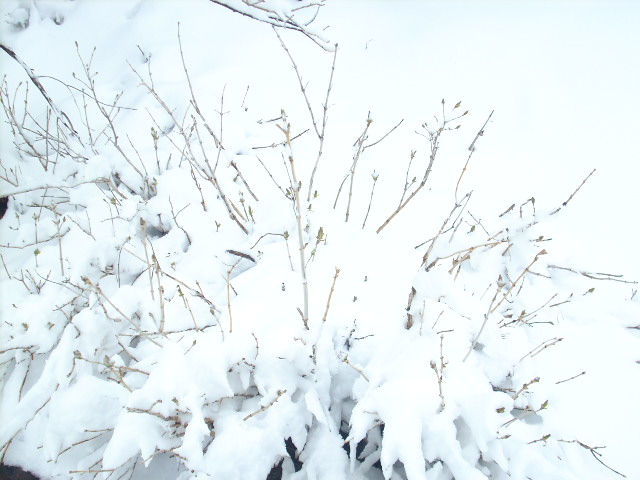
Label: not_food